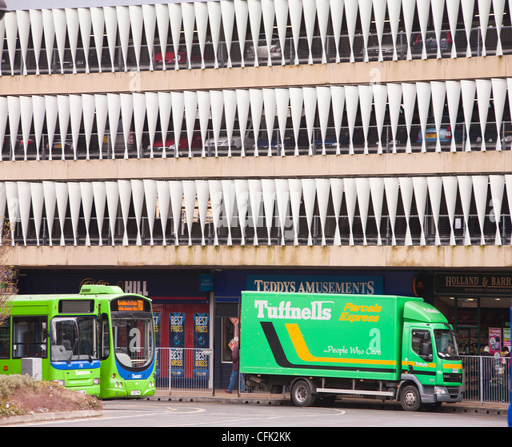
the shopping centre and multi storey car park